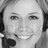
Emotion: happy